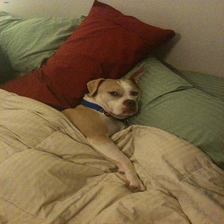
Species: dog
Breed: american bulldog